Phoenix breakwaters

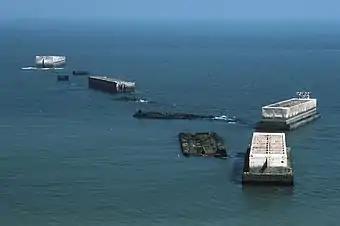
A line of Phoenix elements forming a breakwater at Arromanches in Normandy

The Phoenix breakwaters were a set of reinforced concrete caissons built as part of the artificial Mulberry harbours that were assembled as part of the preparations for the Normandy landings during World War II. A total of 213 were built, with 212 floated or side-launched. They were constructed by civil engineering contractors around the coast of Britain. They were collected at Dungeness and Selsey, and then towed by tugboats across the English Channel and sunk to form the Mulberry harbour breakwaters replacing the initial "Gooseberry" block ships. Caissons were added in the autumn of 1944 to reinforce the existing structure to cope with the harbour continuing in use longer than planned.